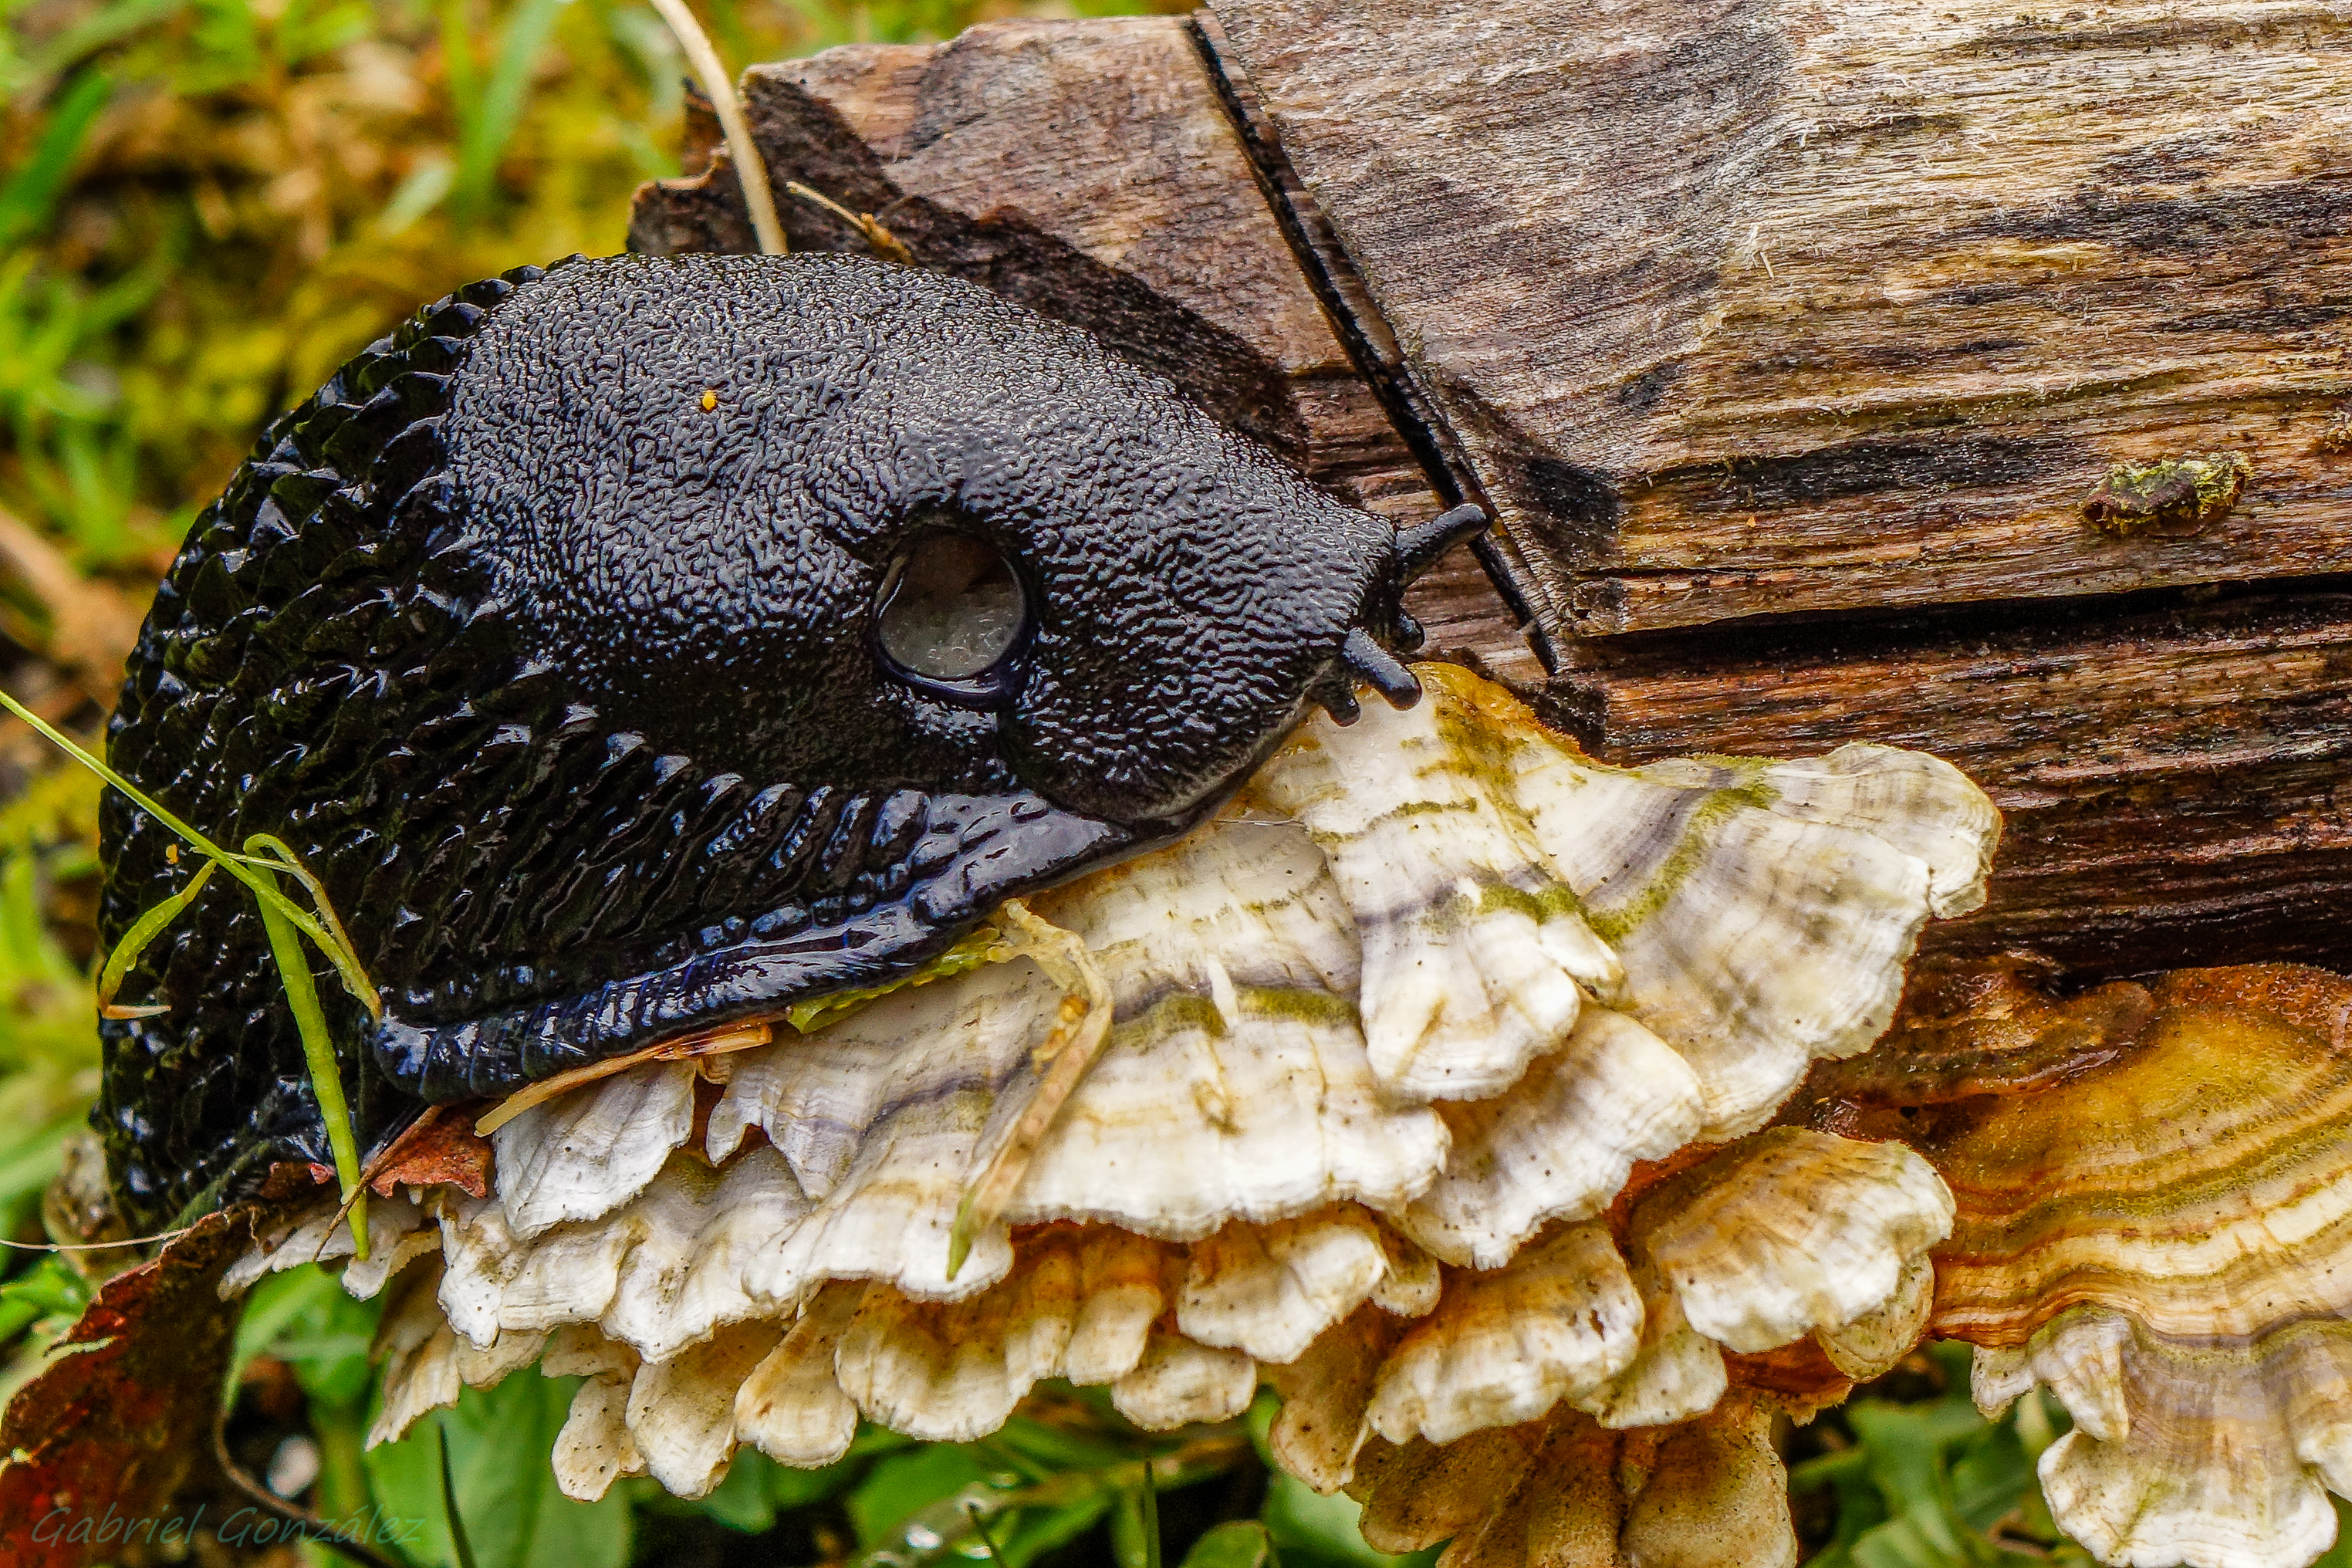
nature, leaf, flower, wildlife, macro, autumn, mushroom, flora, fauna, fungus, animals, naturaleza, galicia, pontevedra, woodland, espana, ggl1, gaby1, xovesphoto, animales, sonyrx10, rx10, gphoto, xelodegalicia, macro photography, pontevedragaliciaespa a, gabrielcoru a, oyster mushroom, edible mushroom, medicinal mushroom